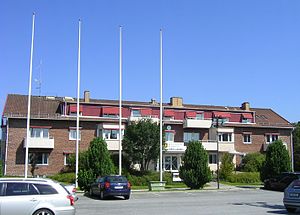
Bollebygds kommun
Bollebygds kommun ligger i det svenske län Västra Götalands län i landskapet Dalsland. Kommunens administrationscenter ligger i byen Bollebygd, som ligger cirka 25 km vest for Borås og 40 km øst for Göteborg. Göteborg-Landvetter flygplats ligger midt mellem Bollebygd og Göteborg.